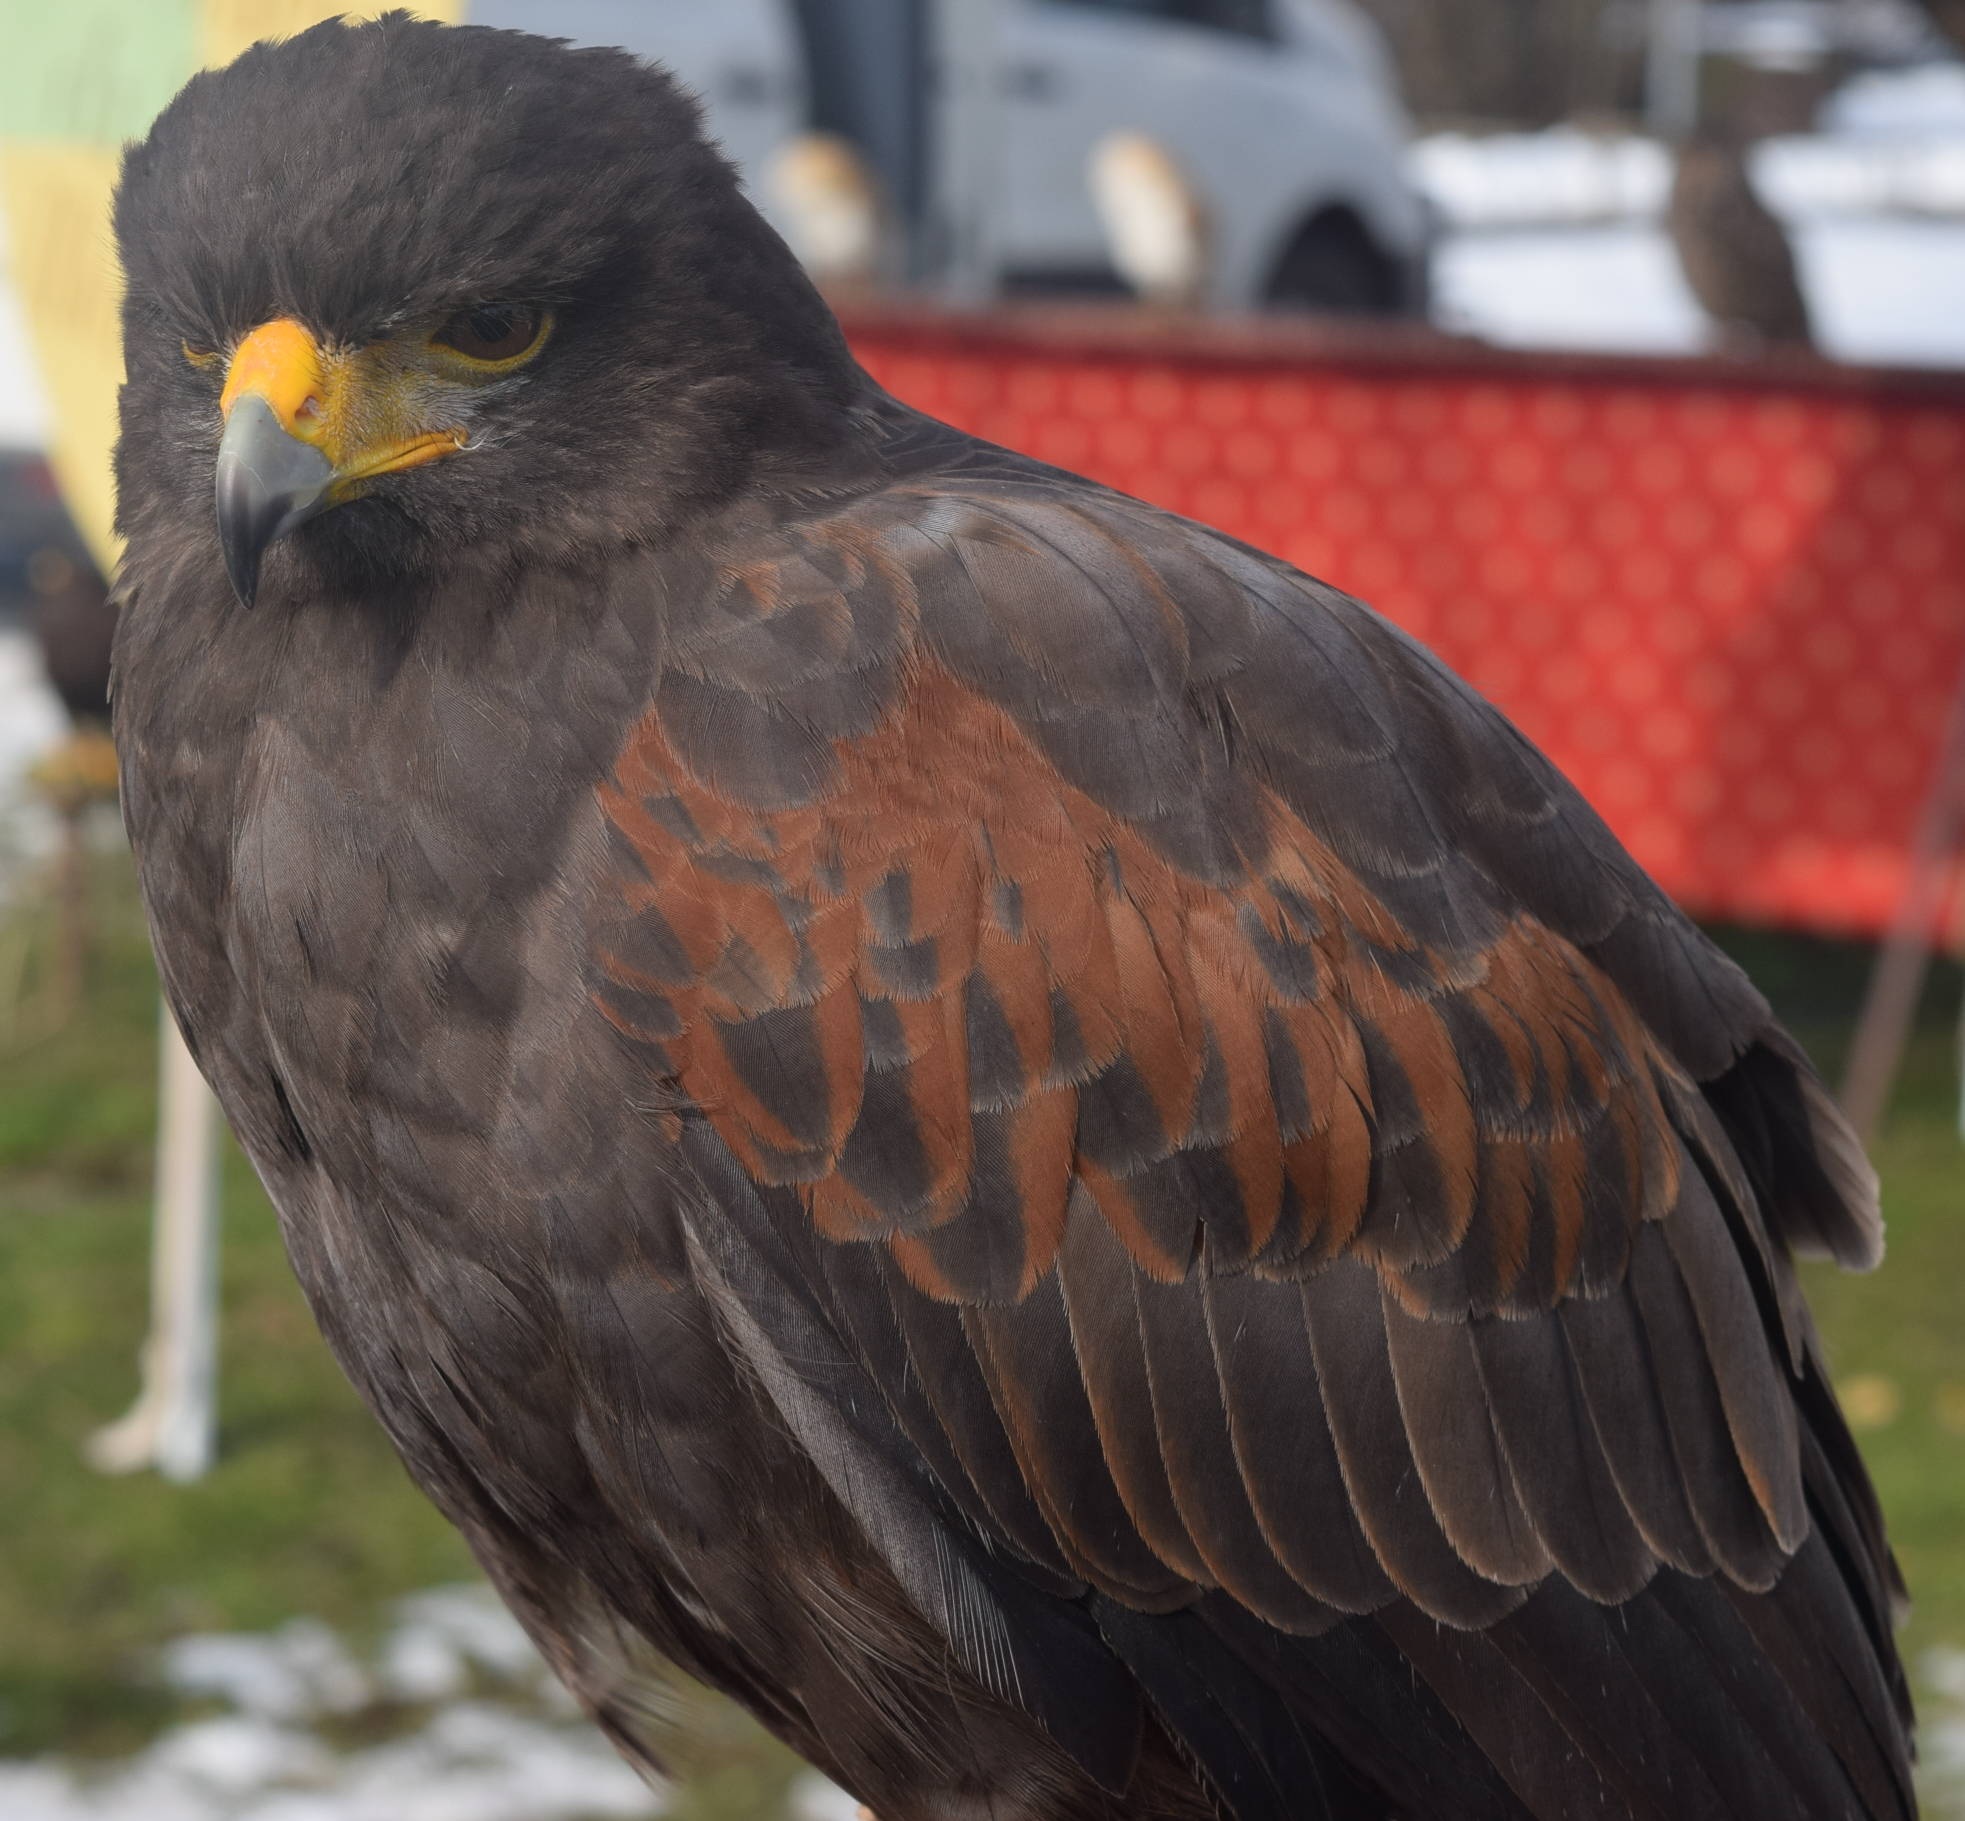
nature, bird, wing, animal, wildlife, beak, eagle, hawk, fauna, raptor, bird of prey, birds, feathers, vertebrate, falcon, falco, perching bird, accipitriformes